Boeing 307 Stratoliner

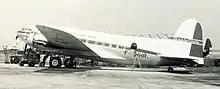
"Aigle Azur Extrême-Orient" Boeing S-307 Strato-Clipper F-BHHR in New York just before delivery

On December 14, 1941, representatives from various airlines as well as the Air Transport Association of America (ATA) met with Colonel Robert Olds of the Air Corps Ferrying Command (later renamed Air Transport Command) over the use of their airliners in wartime. Pan Am had already signed a contract on the 13th, in which it would keep its 307s, but sell the 314s to the government. T&WA sold all five of its 307s to the USAAF, but would then operate them on behalf of the USAAF on a cost plus basis though a new subsidiary. At the time the Stratoliner was the only available landplane transport capable of transatlantic flights with any payload. Seaplanes were too slow and not numerous enough, while the Douglas C-54 Skymaster would not enter service until March 1942 and took months to be available in any numbers, aside from a few ad-hoc conversions from Consolidated B-24 Liberator bombers, the Consolidated C-87 Liberator Express would not be ready until September 1942, and the Lockheed C-69 Constellation would not fly until January 1943, while aircraft with two engines were considered unsafe for ocean crossings with VIPs on board.